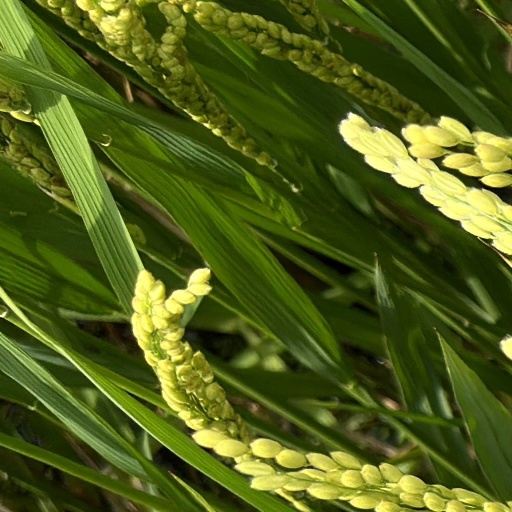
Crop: rice